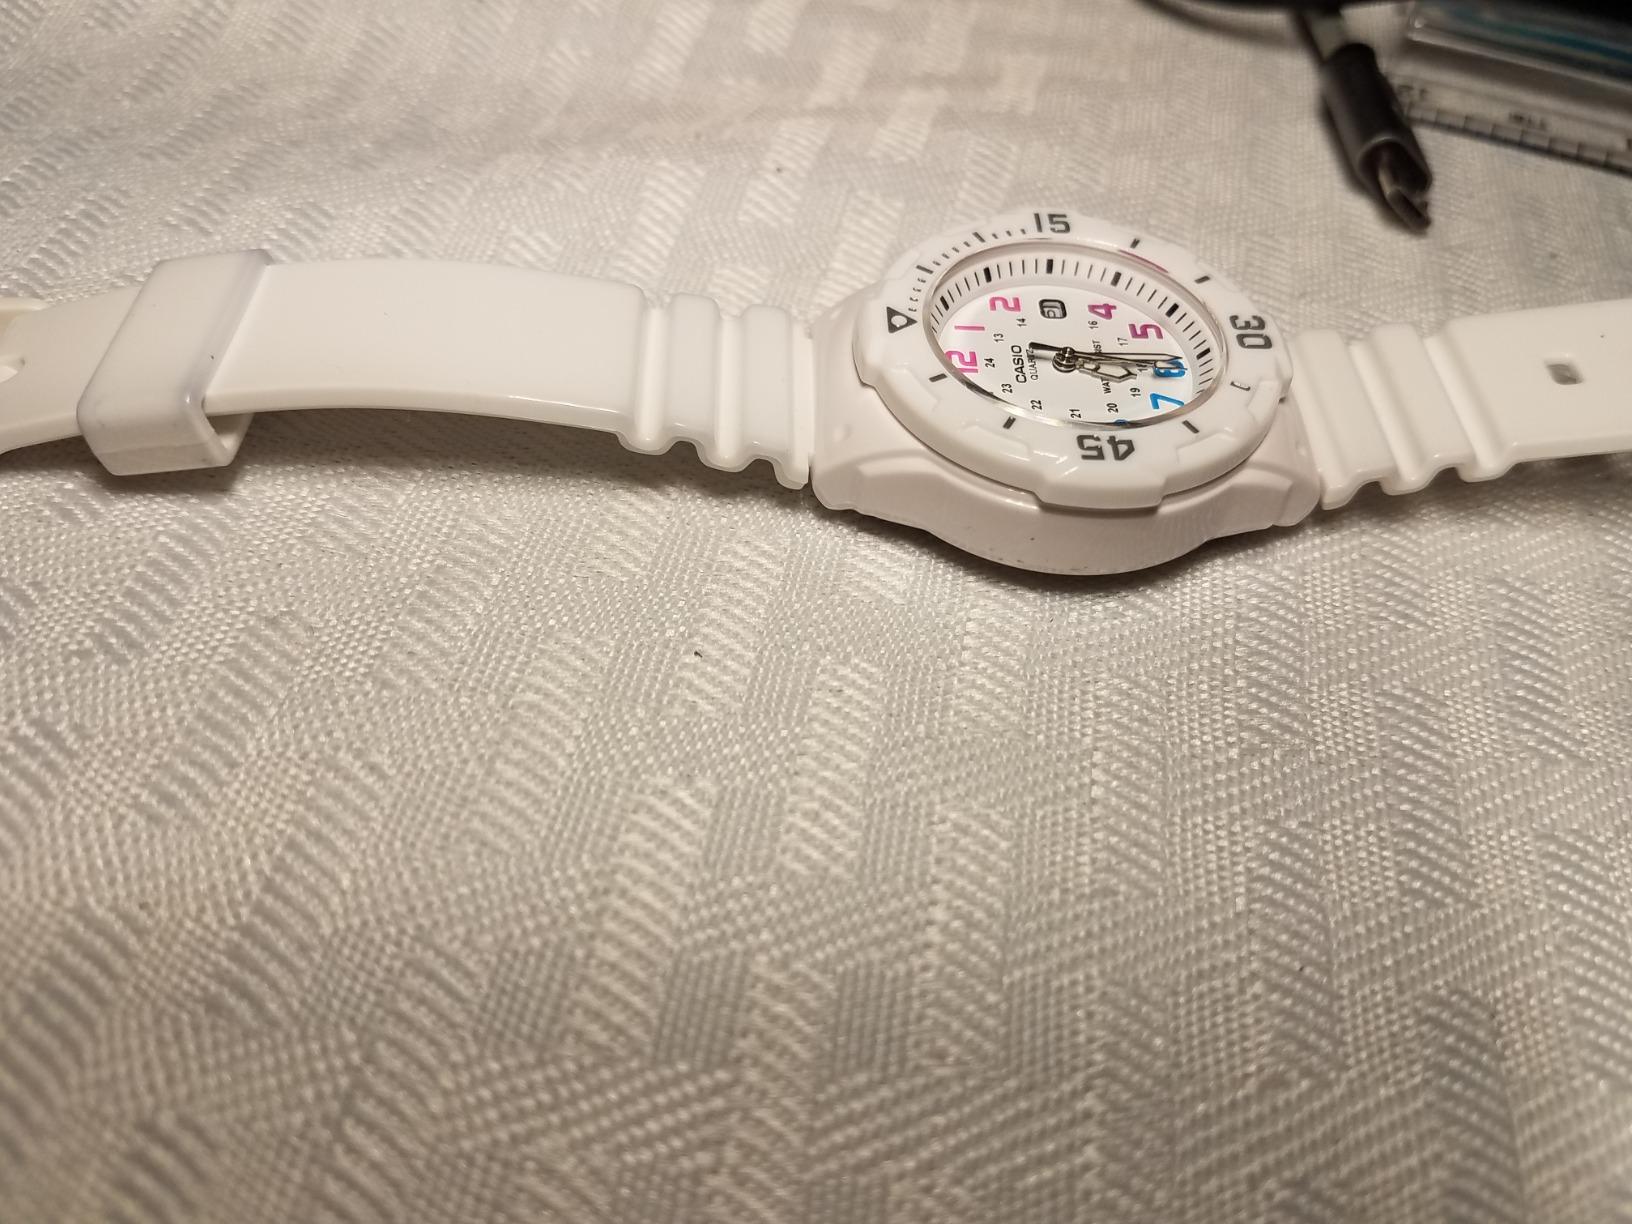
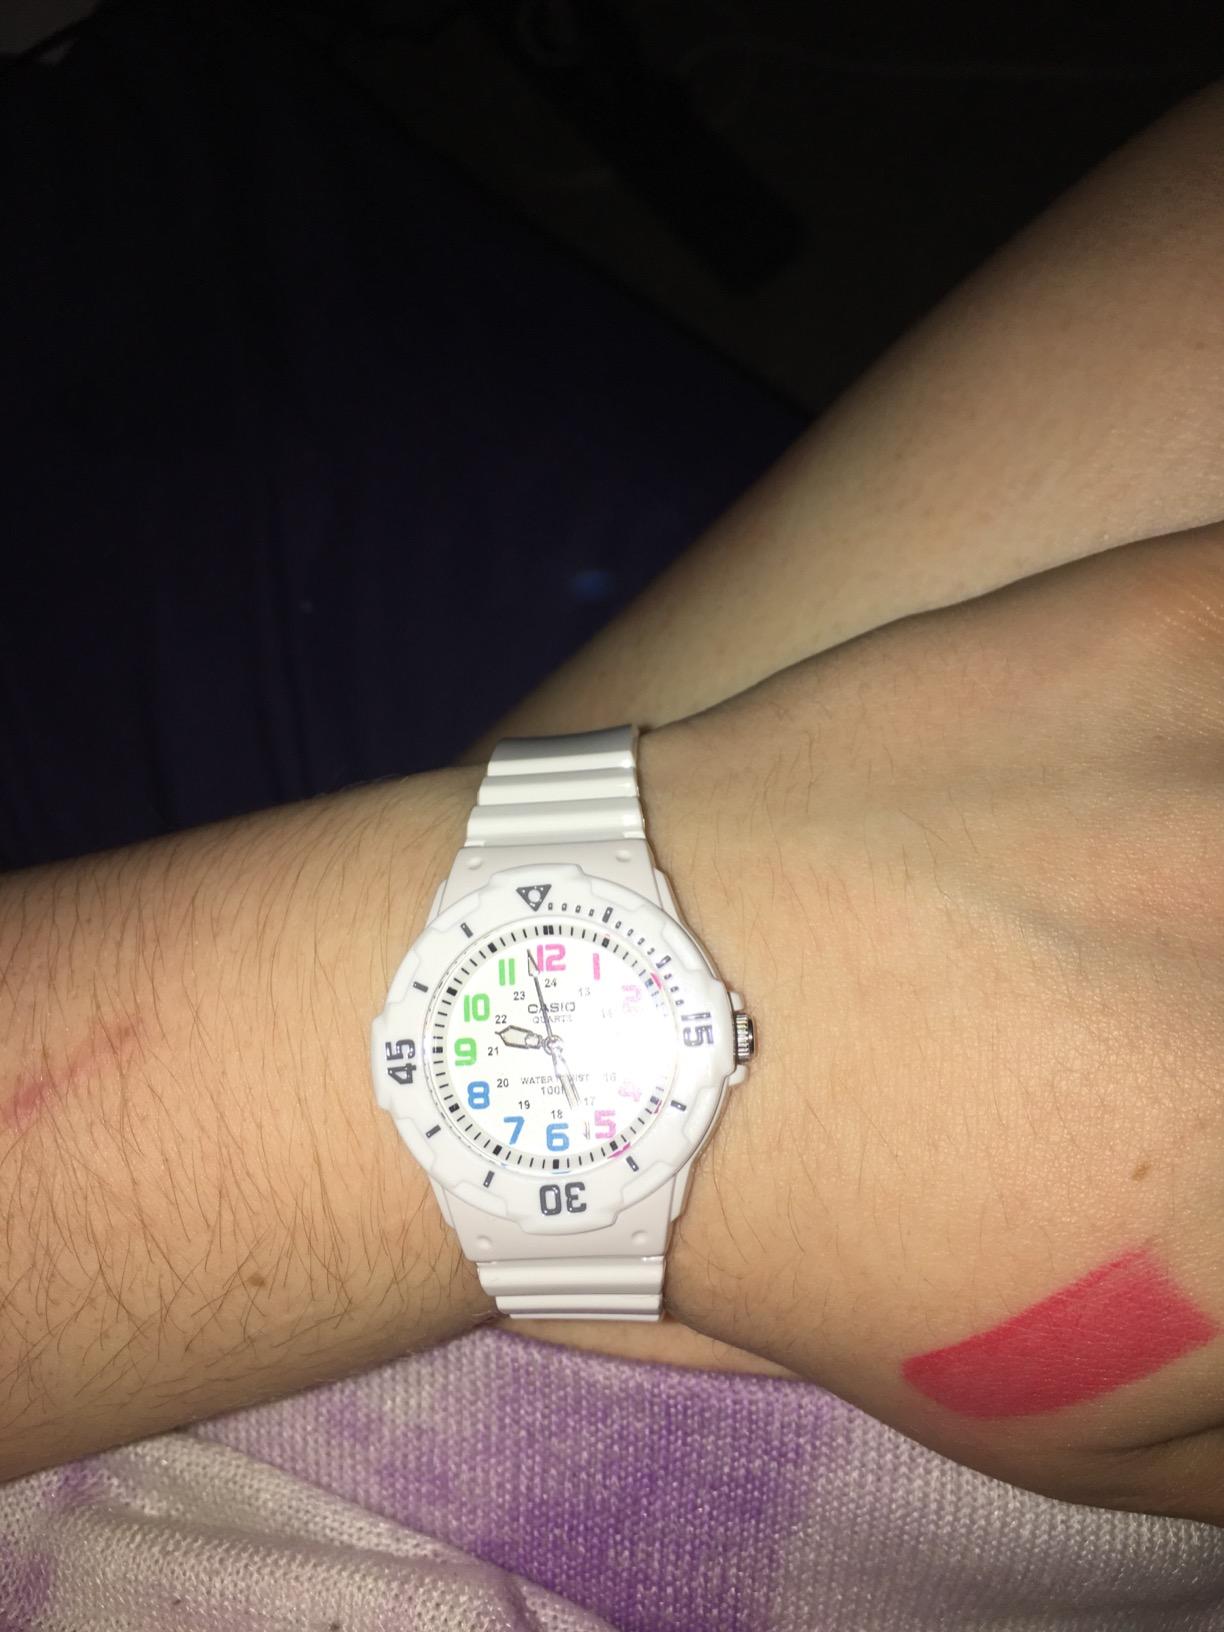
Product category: accessories_watch
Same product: yes